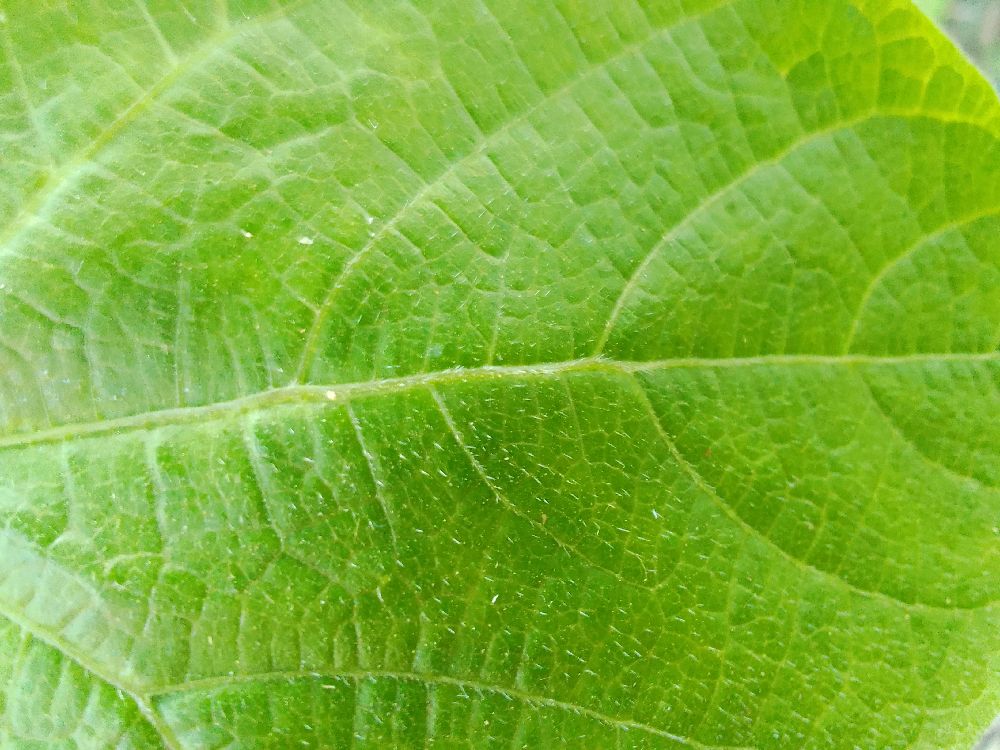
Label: healthy